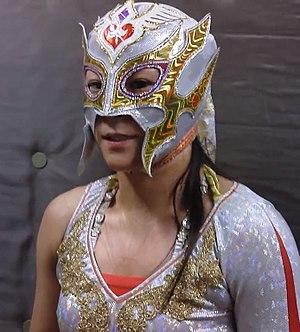
Ray est le nom de ring d'une catcheuse masquée au véritable nom inconnu.